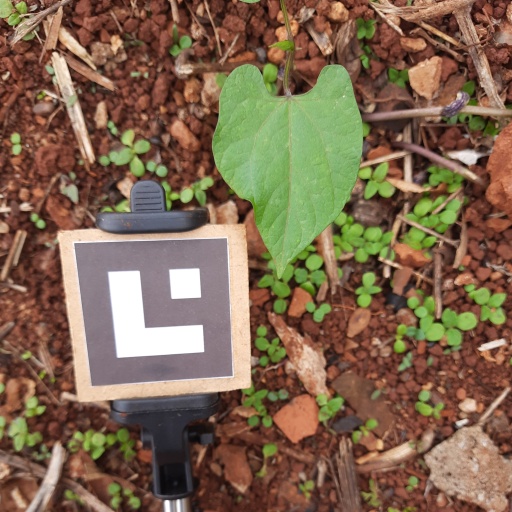
Observations: wavy surface, no eating holes, under shade